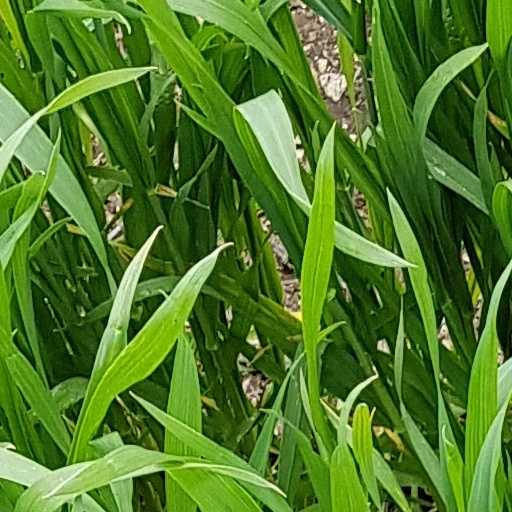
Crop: wheat